UNESCO statements on race

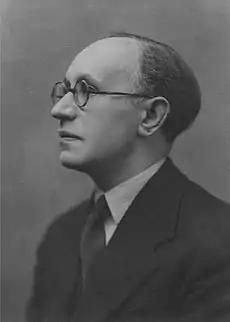
Morris Ginsberg

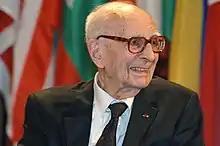
Claude Levi-Strauss

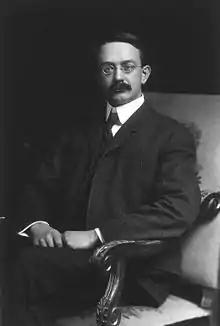
Edwin G. Conklin

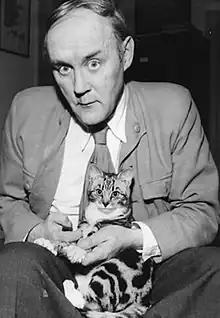
Gunnar Dahlberg

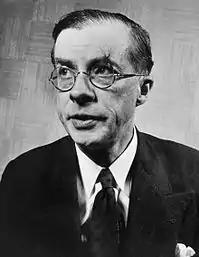
Julian Huxley

UNESCO has published several statements about issues of race.